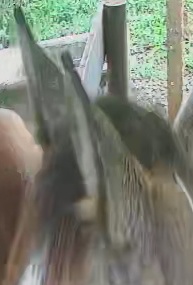
Face region: ears (position_of_ears)
Pain indicator: not_present